New Haven, Connecticut

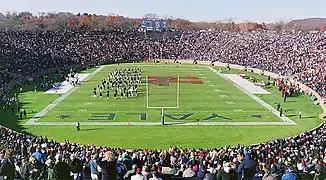
Yale Bowl during "The Game" in 2001

New Haven is the birthplace of former president George W. Bush, who was born when his father, former president George H. W. Bush, was living in New Haven while a student at Yale. In addition to being the site of the college educations of both Presidents Bush, as Yale students, New Haven was also the temporary home of former presidents William Howard Taft, Gerald Ford, and Bill Clinton, as well as Secretary of State John Kerry. President Clinton met his wife, former U.S. Secretary of State Hillary Clinton, while the two were students at Yale Law School. Former vice presidents John C. Calhoun and Dick Cheney also studied in New Haven (although the latter did not graduate from Yale). Before the 2008 election, the last time there was not a person with ties to New Haven and Yale on either major party's ticket was 1968. James Hillhouse, a New Haven native, served as President pro tempore of the United States Senate in 1801.